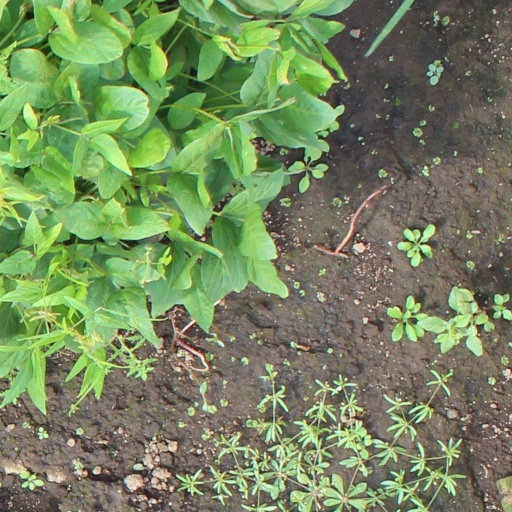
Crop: soybean